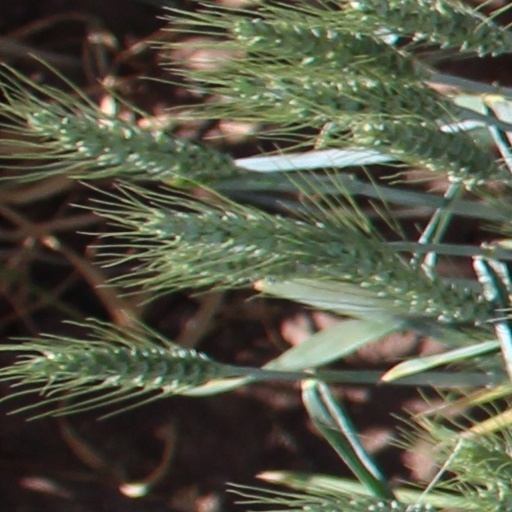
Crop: wheat